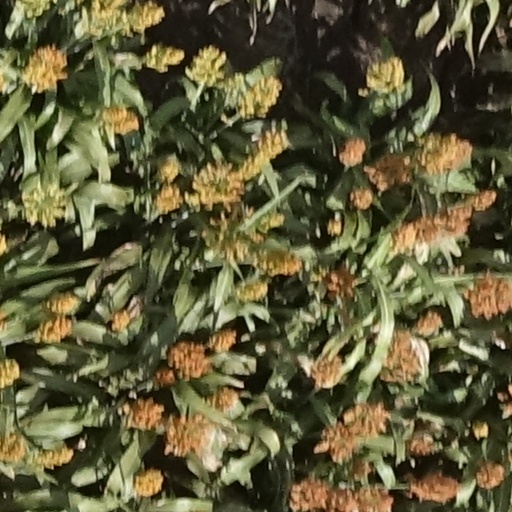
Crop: sorghum